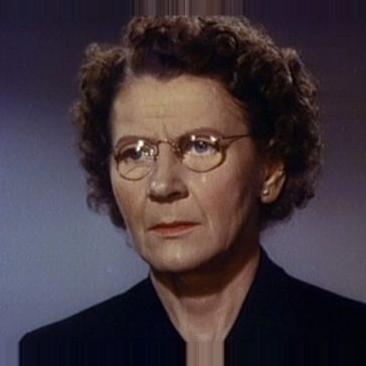
Age: 51